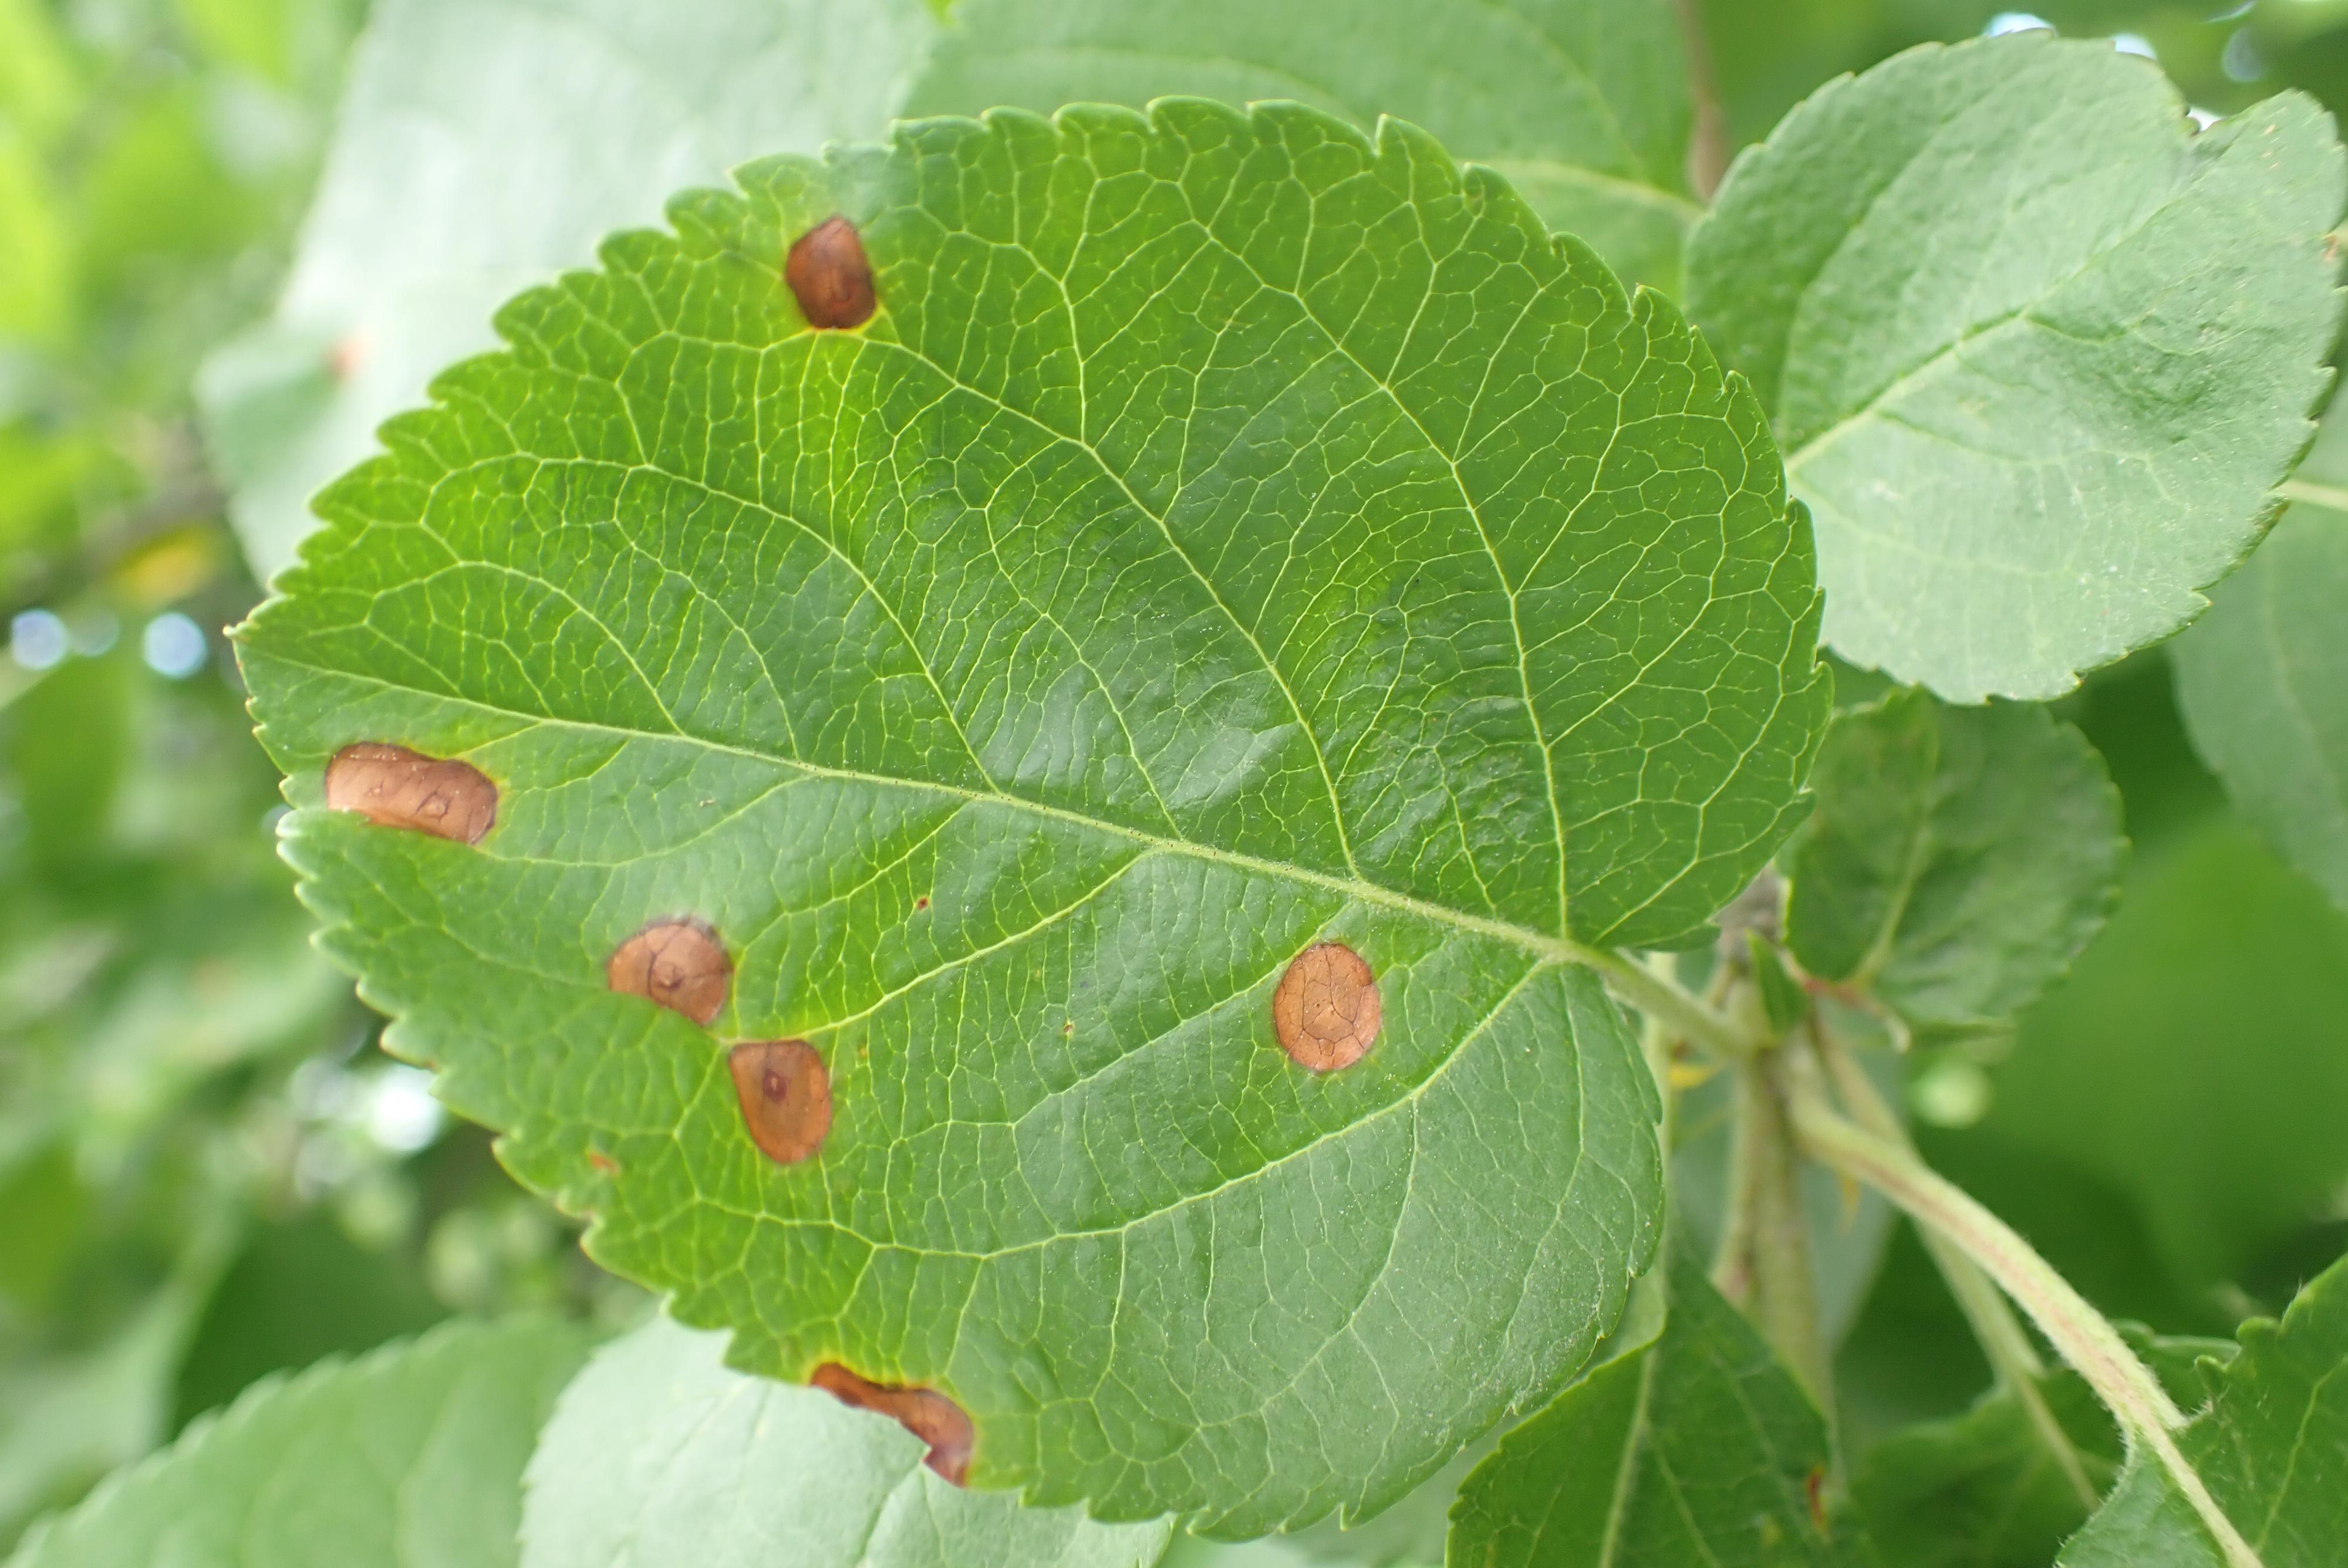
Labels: frog_eye_leaf_spot